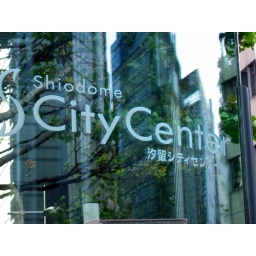
The highrises of Shinbashi are reflected in the glass sign for the city center.